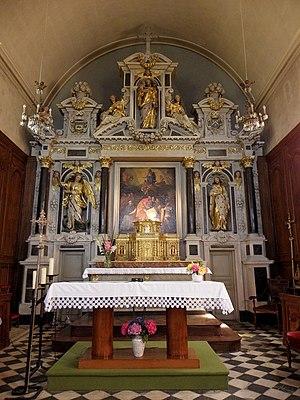
Retable du maître-autel de l'église Notre-Dame-de-l'Assomption de La Gouesnière (35).
François I, II et III Houdault sont des architectes français du XVIIᵉ siècle, membres d'une famille d'architectes français et originaires du comté de Laval.
Le retable lavallois est une forme particulière de retable à l'origine d'une école, ayant pour centre la ville de Laval, dans l'actuelle département de la Mayenne.